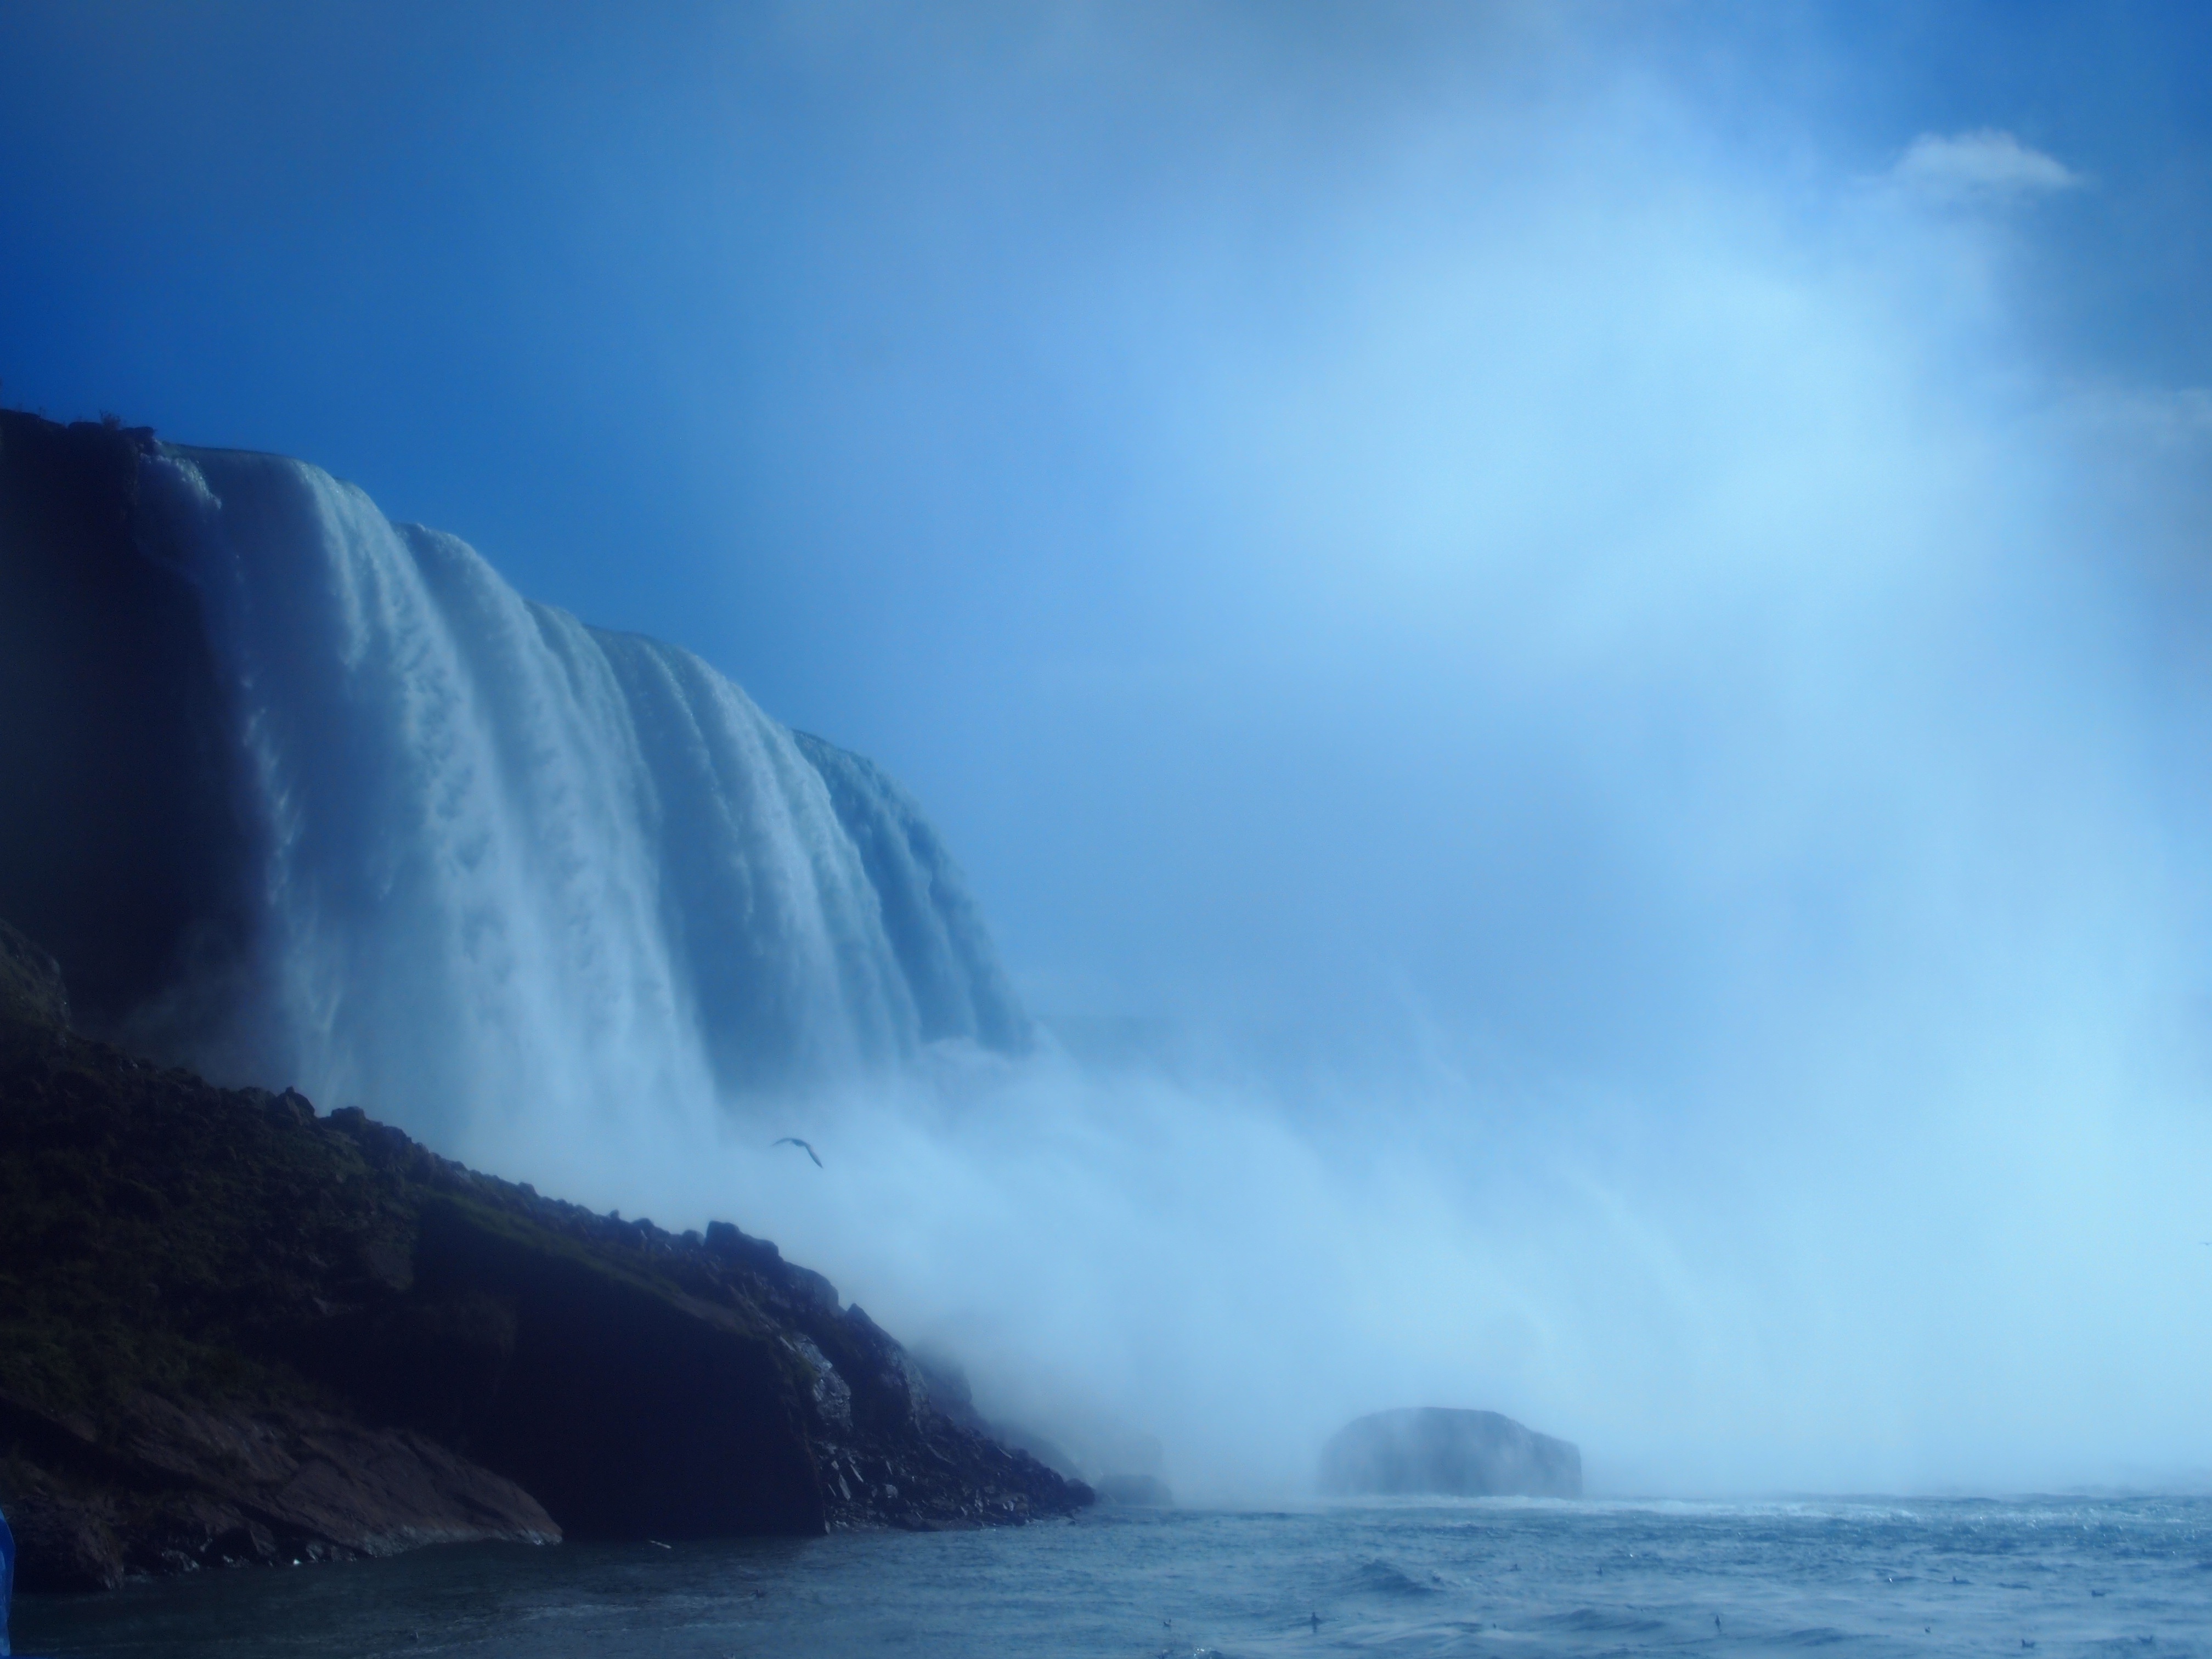
sea, coast, water, ocean, waterfall, mist, wave, flowing, scenic, natural, blue, fjord, tourism, body of water, outdoors, power, american, canada, falls, niagara, water feature, hydro, niagara falls, atmospheric phenomenon, wind wave